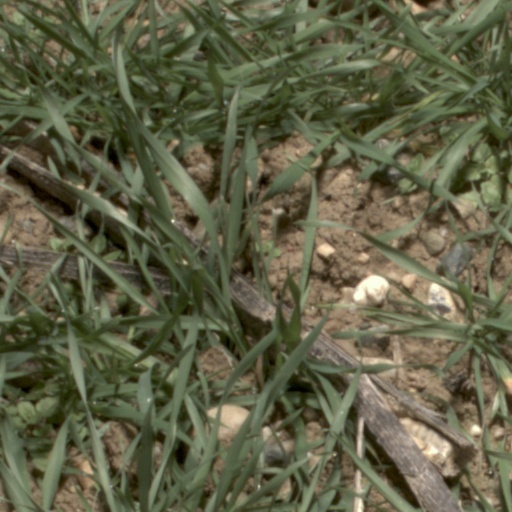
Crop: wheat